Monster Hunter Portable 3rd

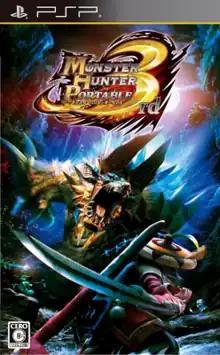
Official Japanese Cover Art

is a 2010 action role-playing game developed and published by Capcom for the PlayStation Portable. It is the third handheld installment in the "Monster Hunter" franchise. Like its predecessor, "Monster Hunter Freedom 2", "Portable 3rd" is an original title that adapts the core content of "Monster Hunter Tri" into a new single player campaign, adding supplemental original content. The game introduces regions, monsters, and a revised Felyne combat system.